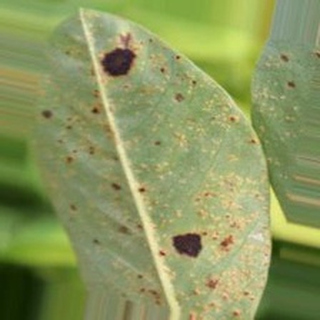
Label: groundnut_rust